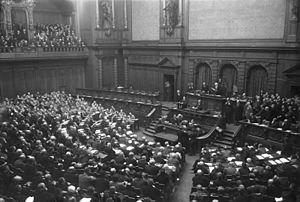
Le Parti national-socialiste des travailleurs allemands, souvent dénommé simplement « parti nazi » ou « parti national-socialiste » était un parti politique allemand d'extrême droite nationaliste et rattaché à la famille politique du fascisme. Son nom est également traduit par Parti national-socialiste ouvrier allemand ou Parti ouvrier allemand national-socialiste.